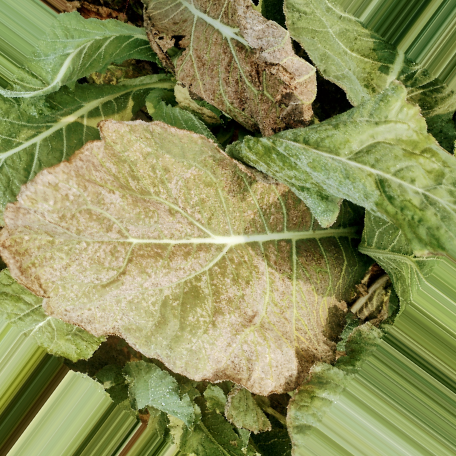
Label: Downy Mildew